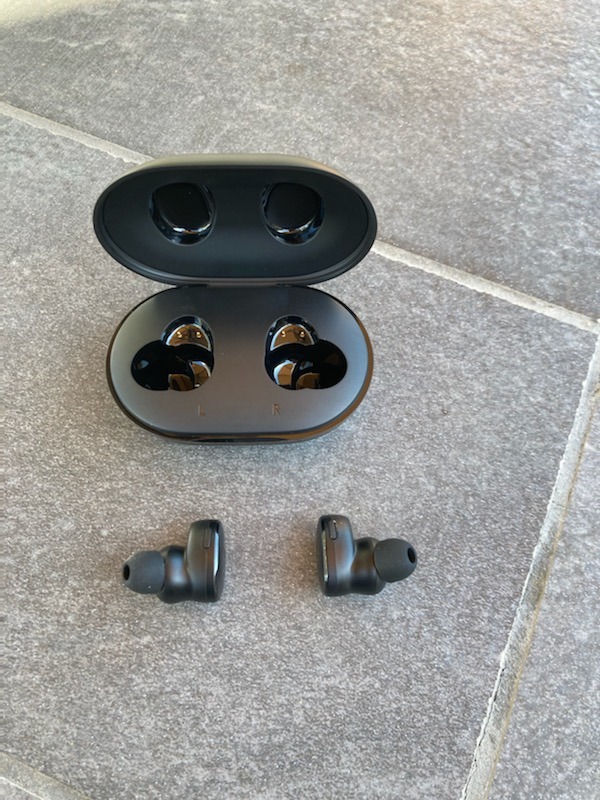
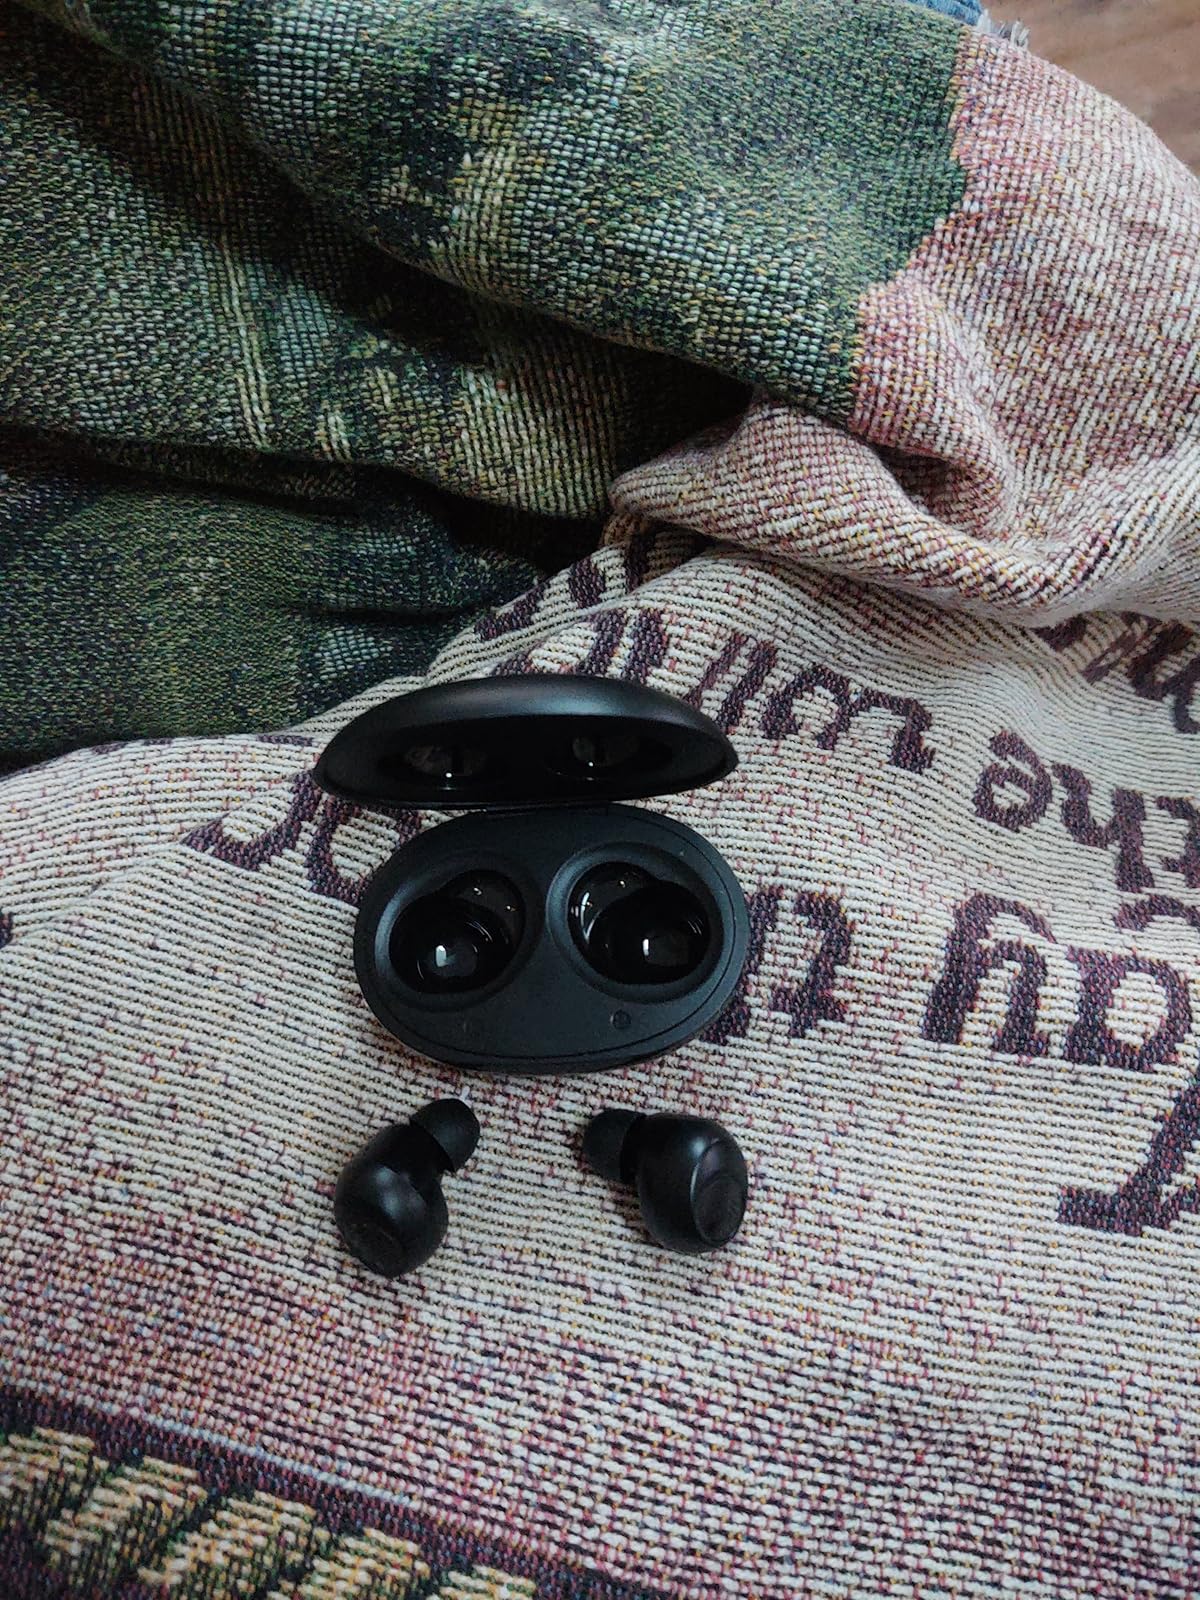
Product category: earbuds
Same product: no